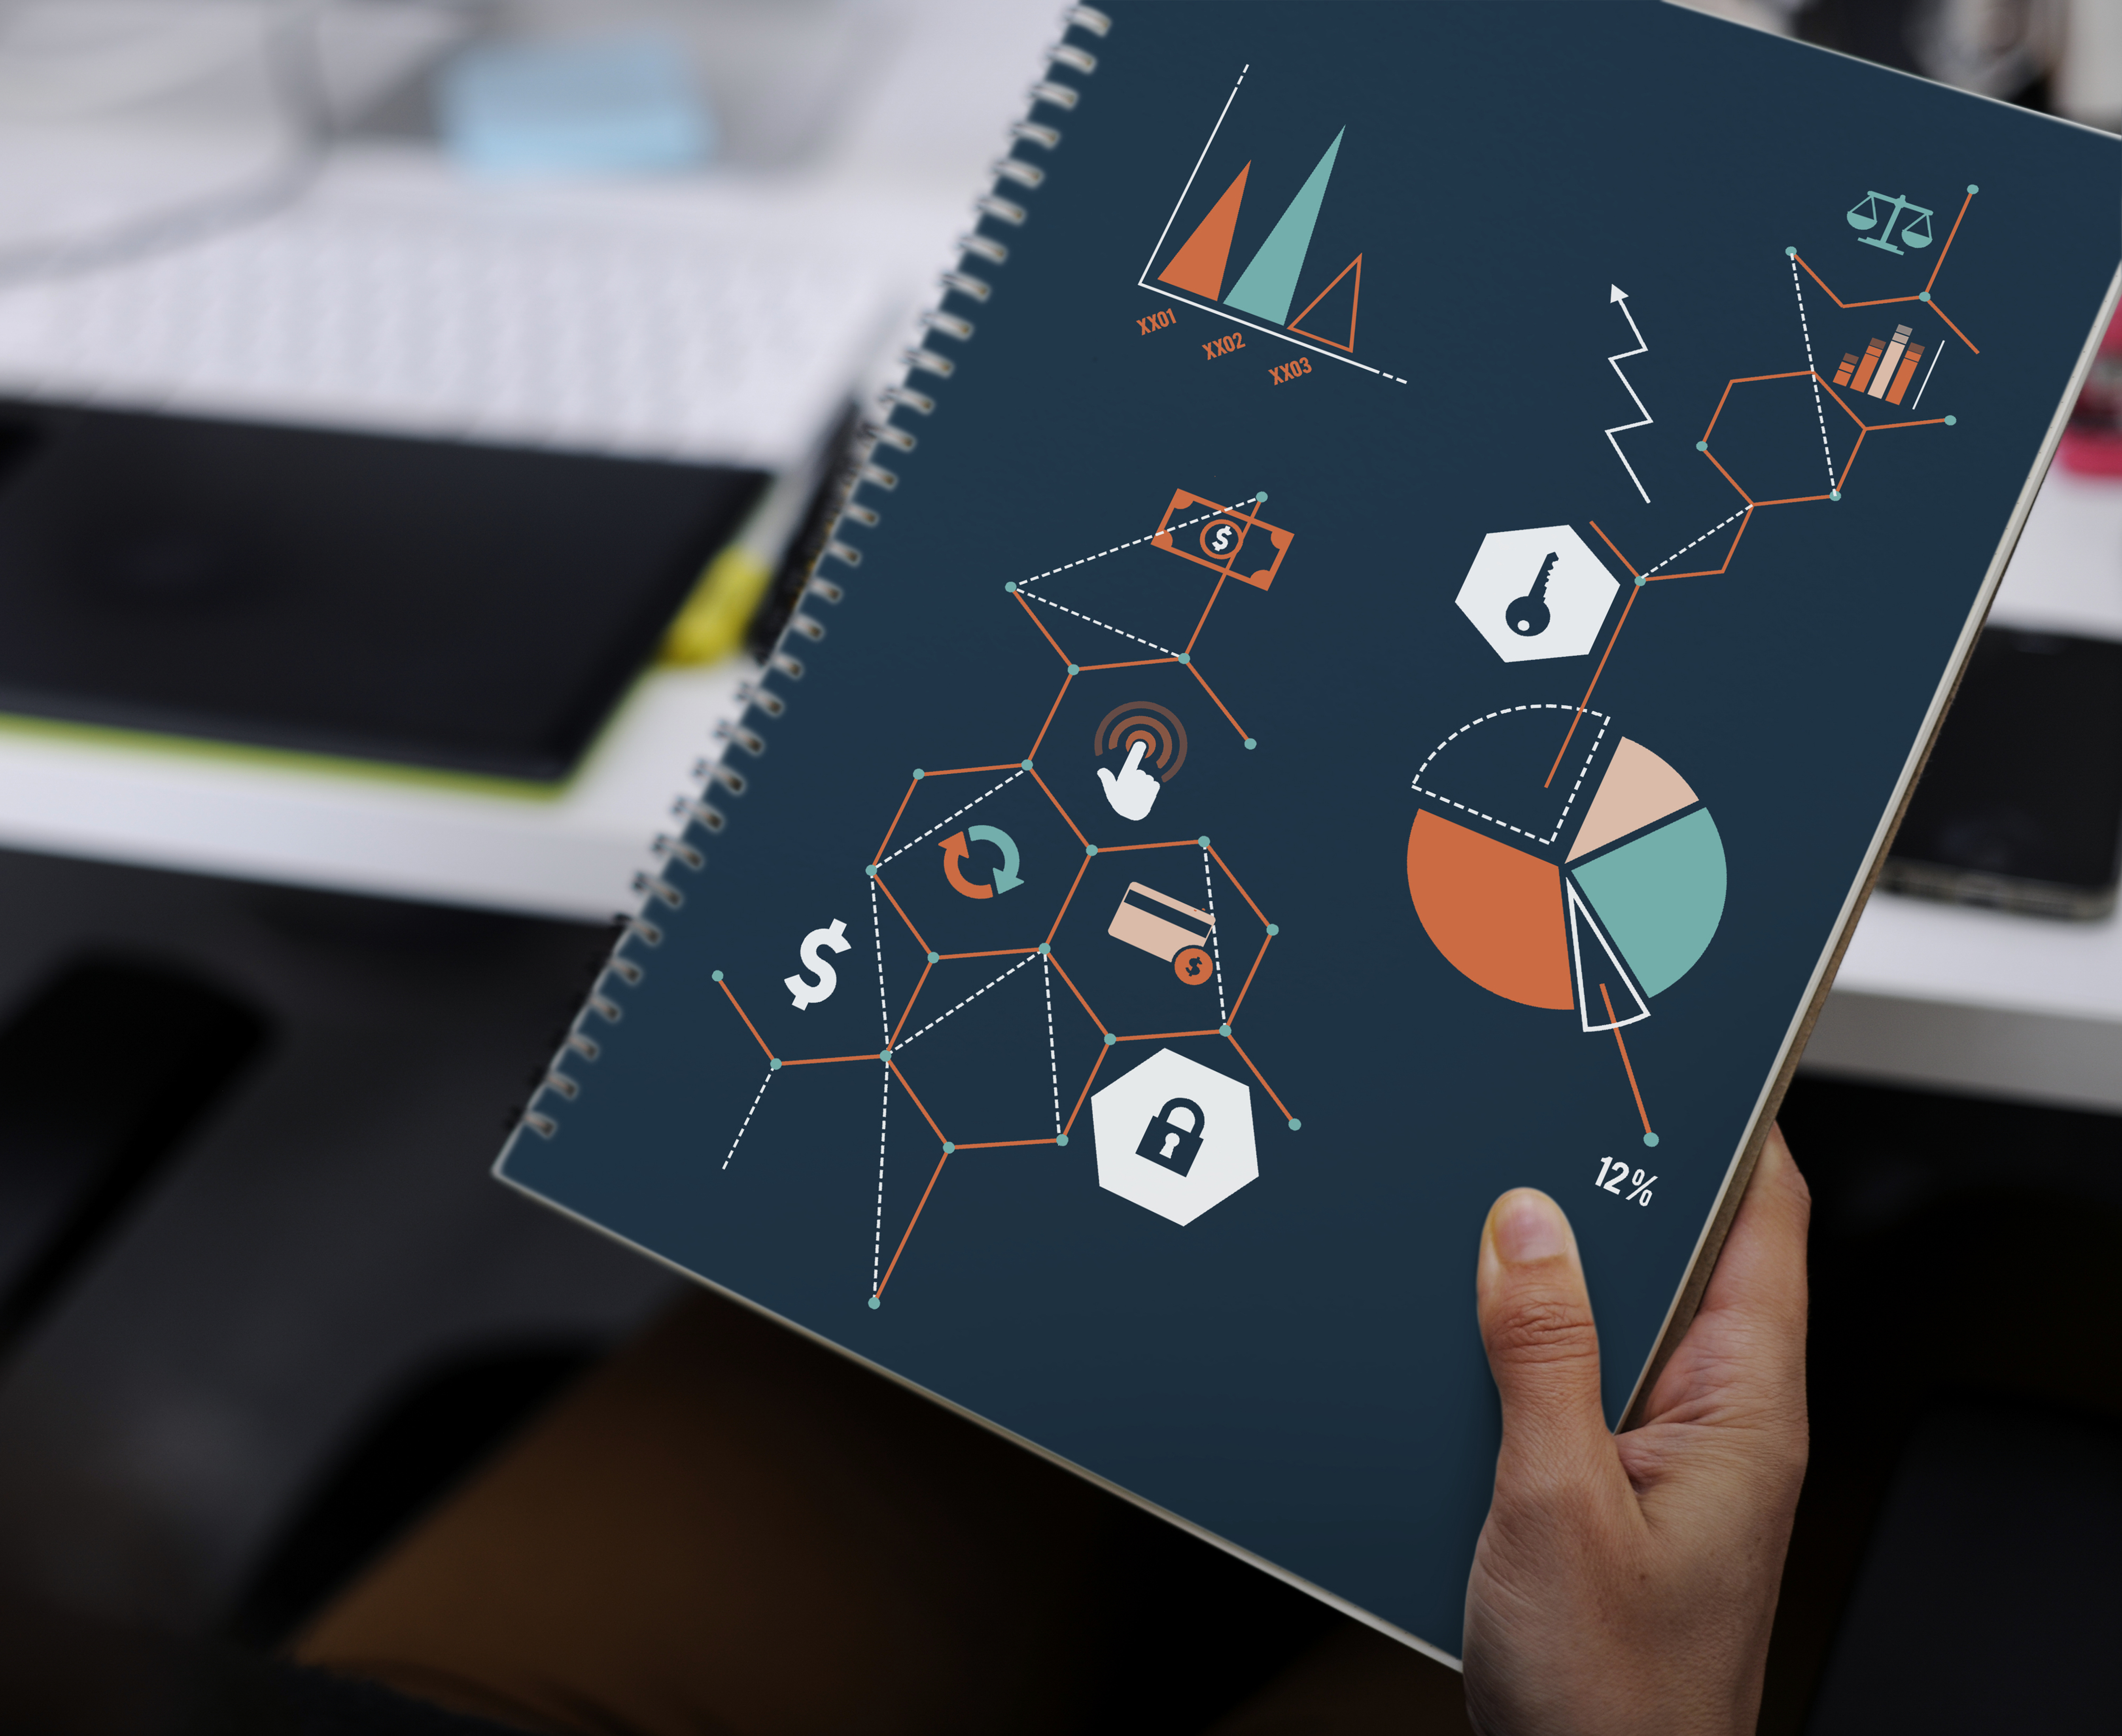
brand, career, casual, choice, choices, company, corporate, create, design, desk, diverse, draw, drawing, drew, entrepreneur, handmade, hands, hold, ideas, job, logo, notebook, office, pages, paper, pc, people, person, set, sketch, sketching, staff, startup, support, table, work, working, workplace, workspace, illustration, electronics, technology, graphic design, font, electronic device, gadget, space, ipad, diagram